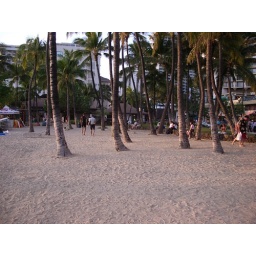
A group of palm trees in the sand on Waikiki Beach... how stereotypically Hawaii!!